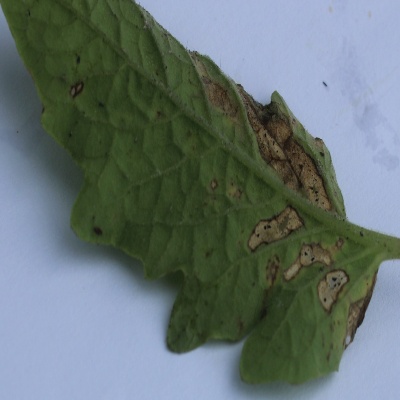
Crop: Tomato
Condition: septoria leaf spot